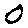
Label: 0